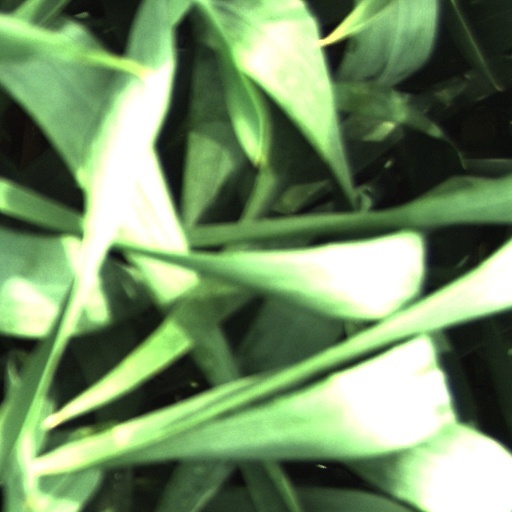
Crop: wheat